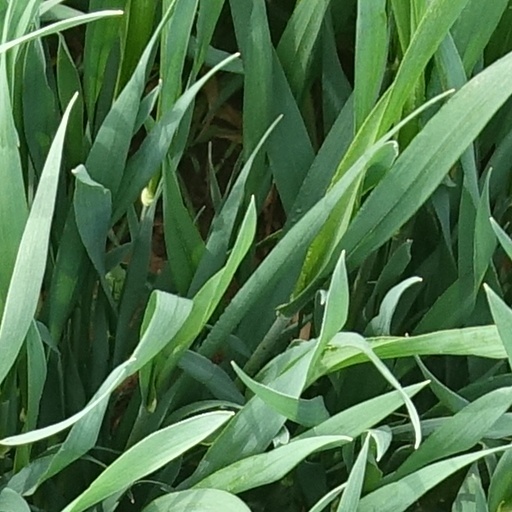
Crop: wheat